Bussy-le-Grand

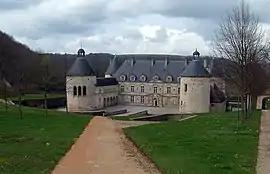
Chateau of Bussy-Rabutin

Bussy-le-Grand is a commune in the Côte-d'Or department in eastern France.